Paul Borel

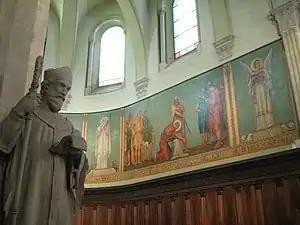
Frescoes at the Église Saint-Paul

That same year, he formed a lifelong friendship with the painter, Louis Janmot. The following year, he went to Paris where, with Janmot's assistance, he studied and made copies of the Old Masters at the Louvre. He had his first showing at the Salon de Lyon in 1851, with scenes from the lives of several saints. In 1852, he and Janmot made a grand tour of Italy, seeking inspiration.